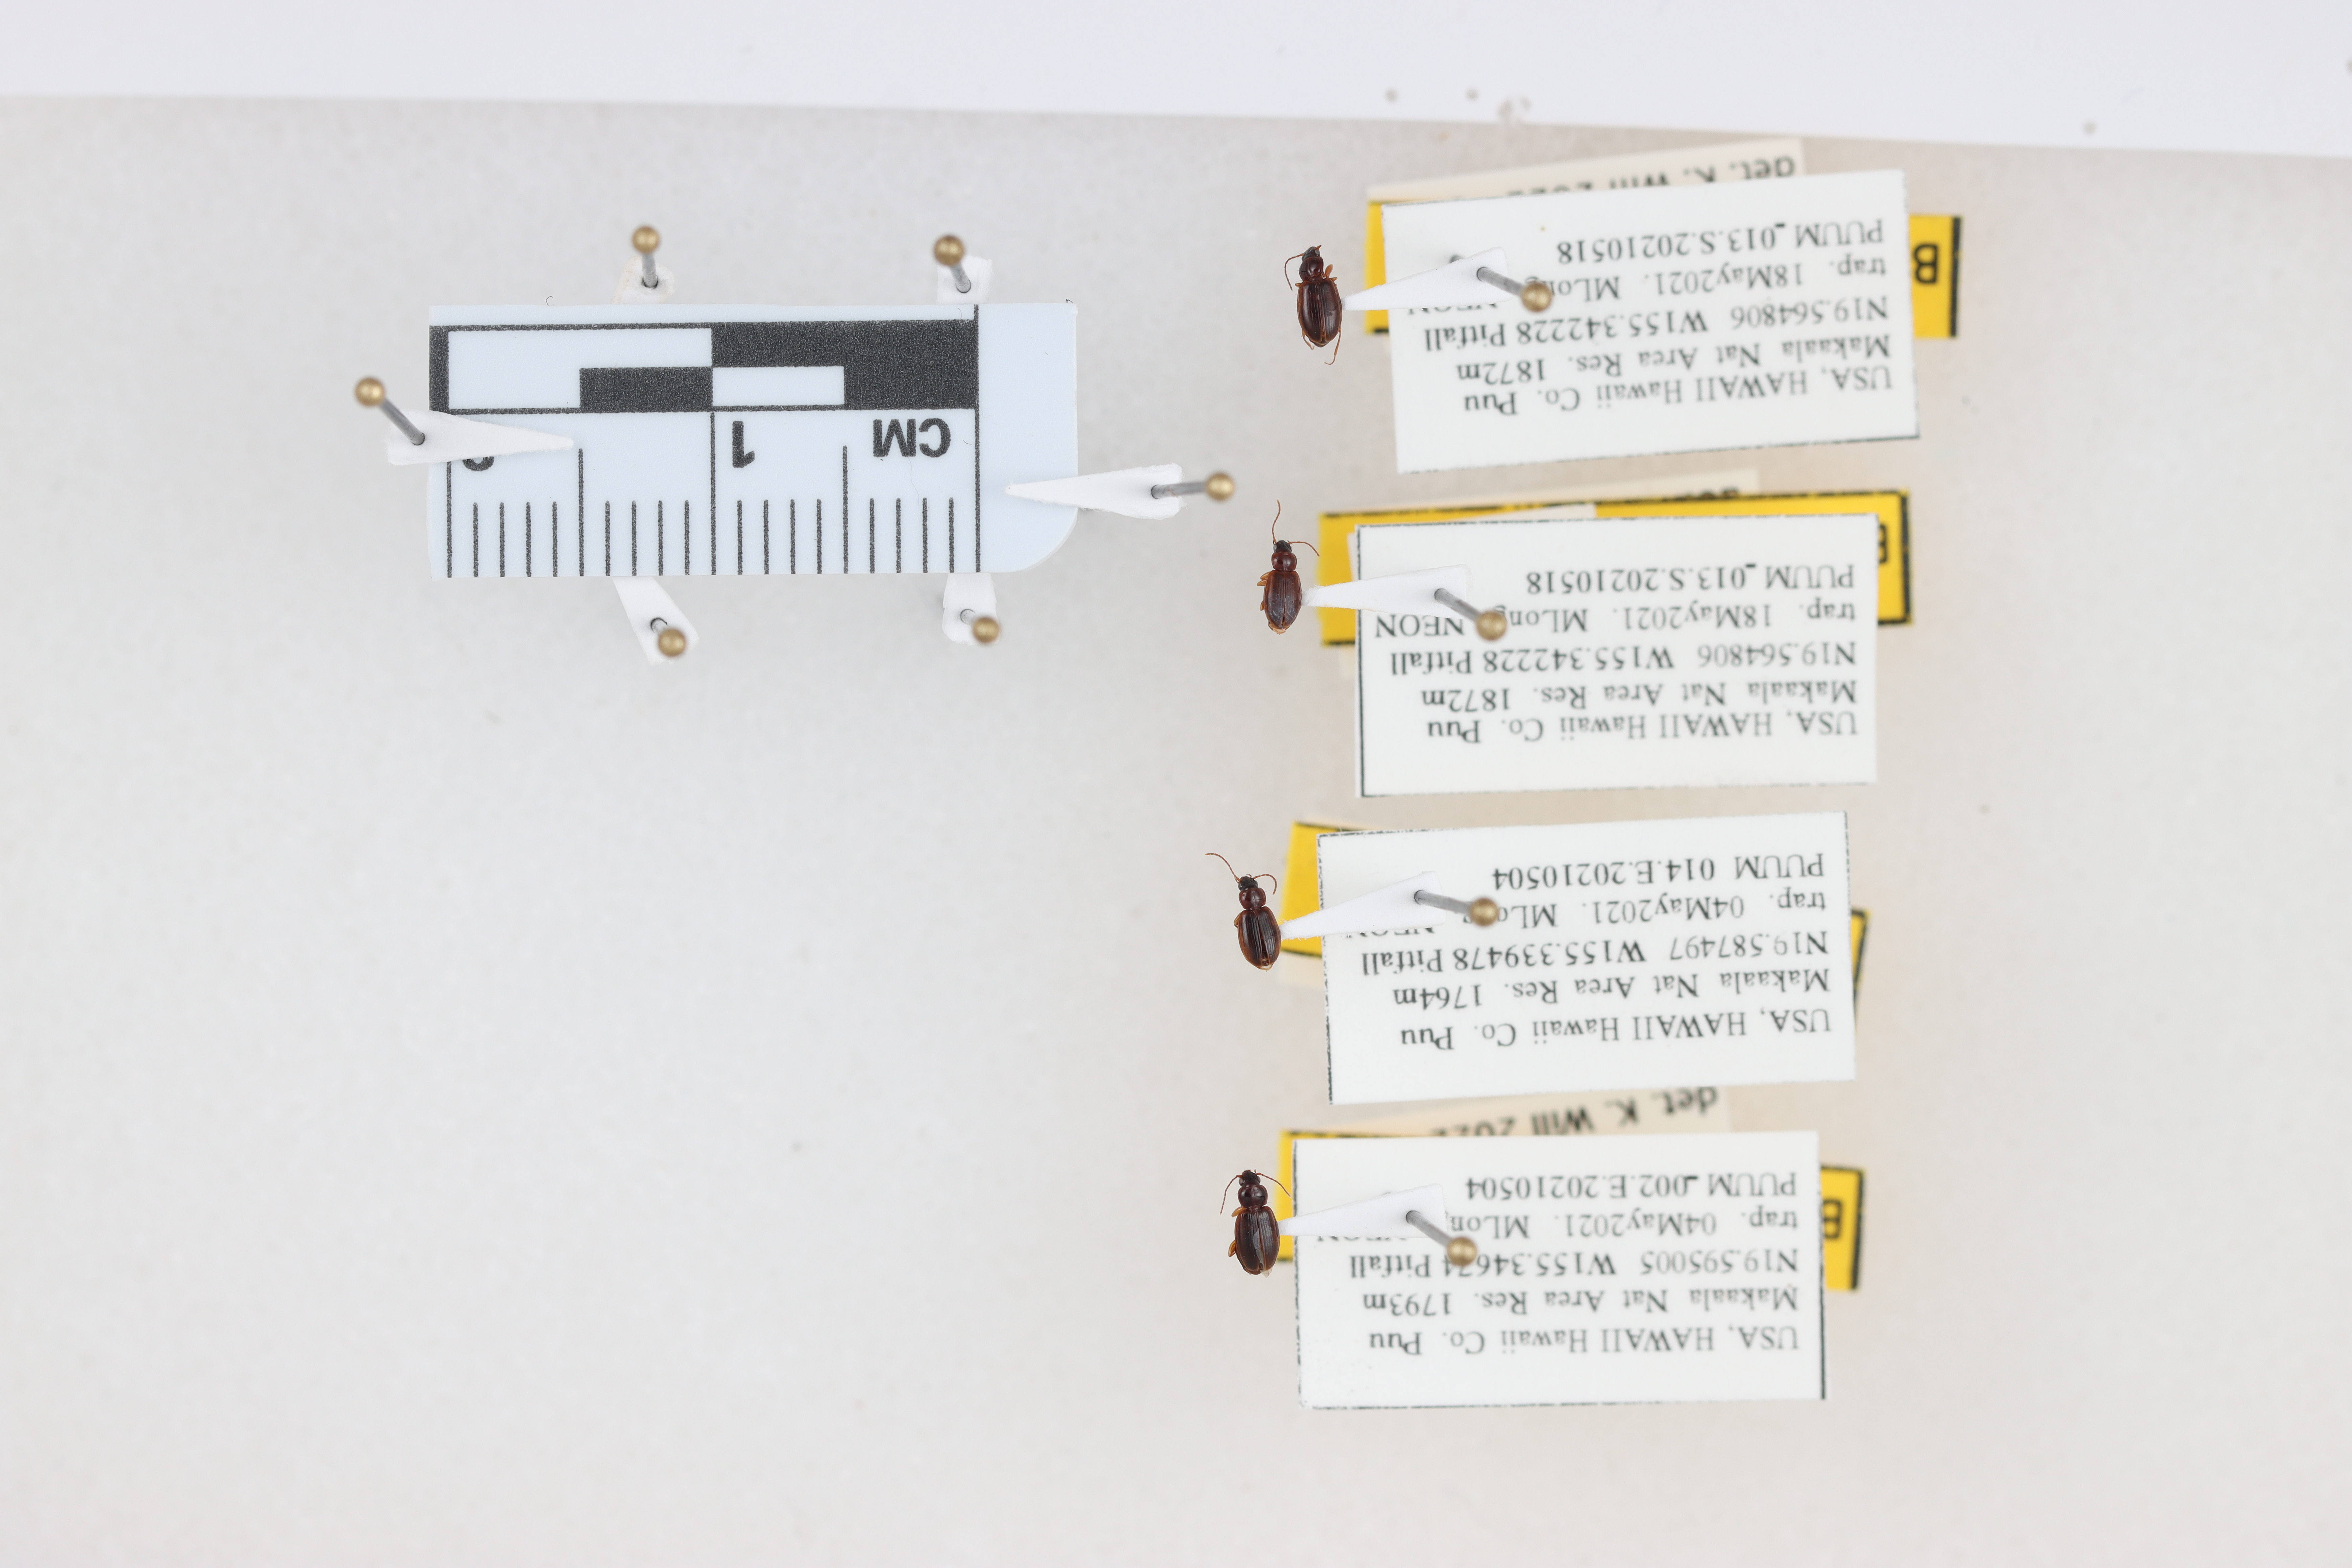
Beetle 1 — elytra length: 0.233 cm, elytra max width: 0.168 cm, basal pronotum width: 0.074 cm

Beetle 2 — elytra length: 0.209 cm, elytra max width: 0.145 cm, basal pronotum width: 0.074 cm

Beetle 3 — elytra length: 0.211 cm, elytra max width: 0.146 cm, basal pronotum width: 0.078 cm

Beetle 4 — elytra length: 0.233 cm, elytra max width: 0.16 cm, basal pronotum width: 0.08 cm